François Lamy (politician)

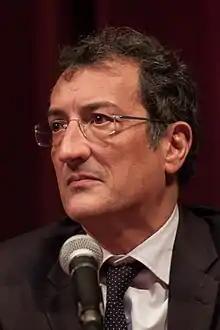
Lamy attending a forum in Grenoble (2013)

François Lamy (born 31 October 1959) is a French politician who, until his appointment as Junior Minister for Urban Affairs at the newly created Ministry of Territorial Equality and Housing by President François Hollande on 16 May 2012, was a member of the National Assembly of France where he represented the 6th constituency of Essonne on behalf of the Socialist Party.